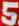
Number: 5